Companions of Xanth

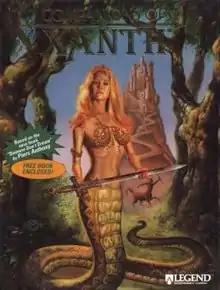
Cover art by Cathleen Thole

Companions of Xanth is an adventure game published in 1993 by Legend Entertainment.